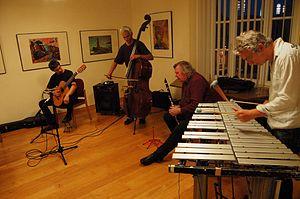
Theo Jörgensmann est un clarinettiste de jazz et compositeur allemand né à Bottrop en 29 septembre 1948.